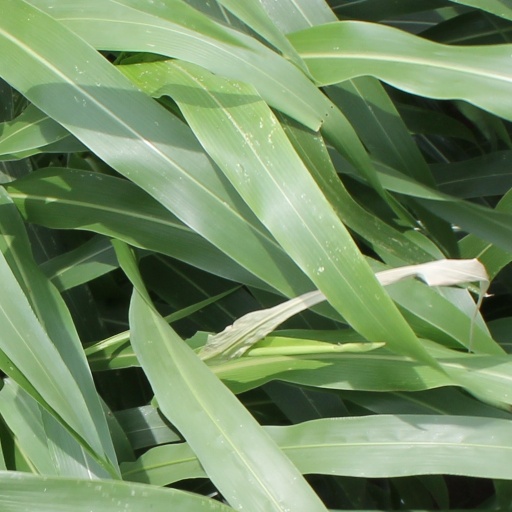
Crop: sorghum